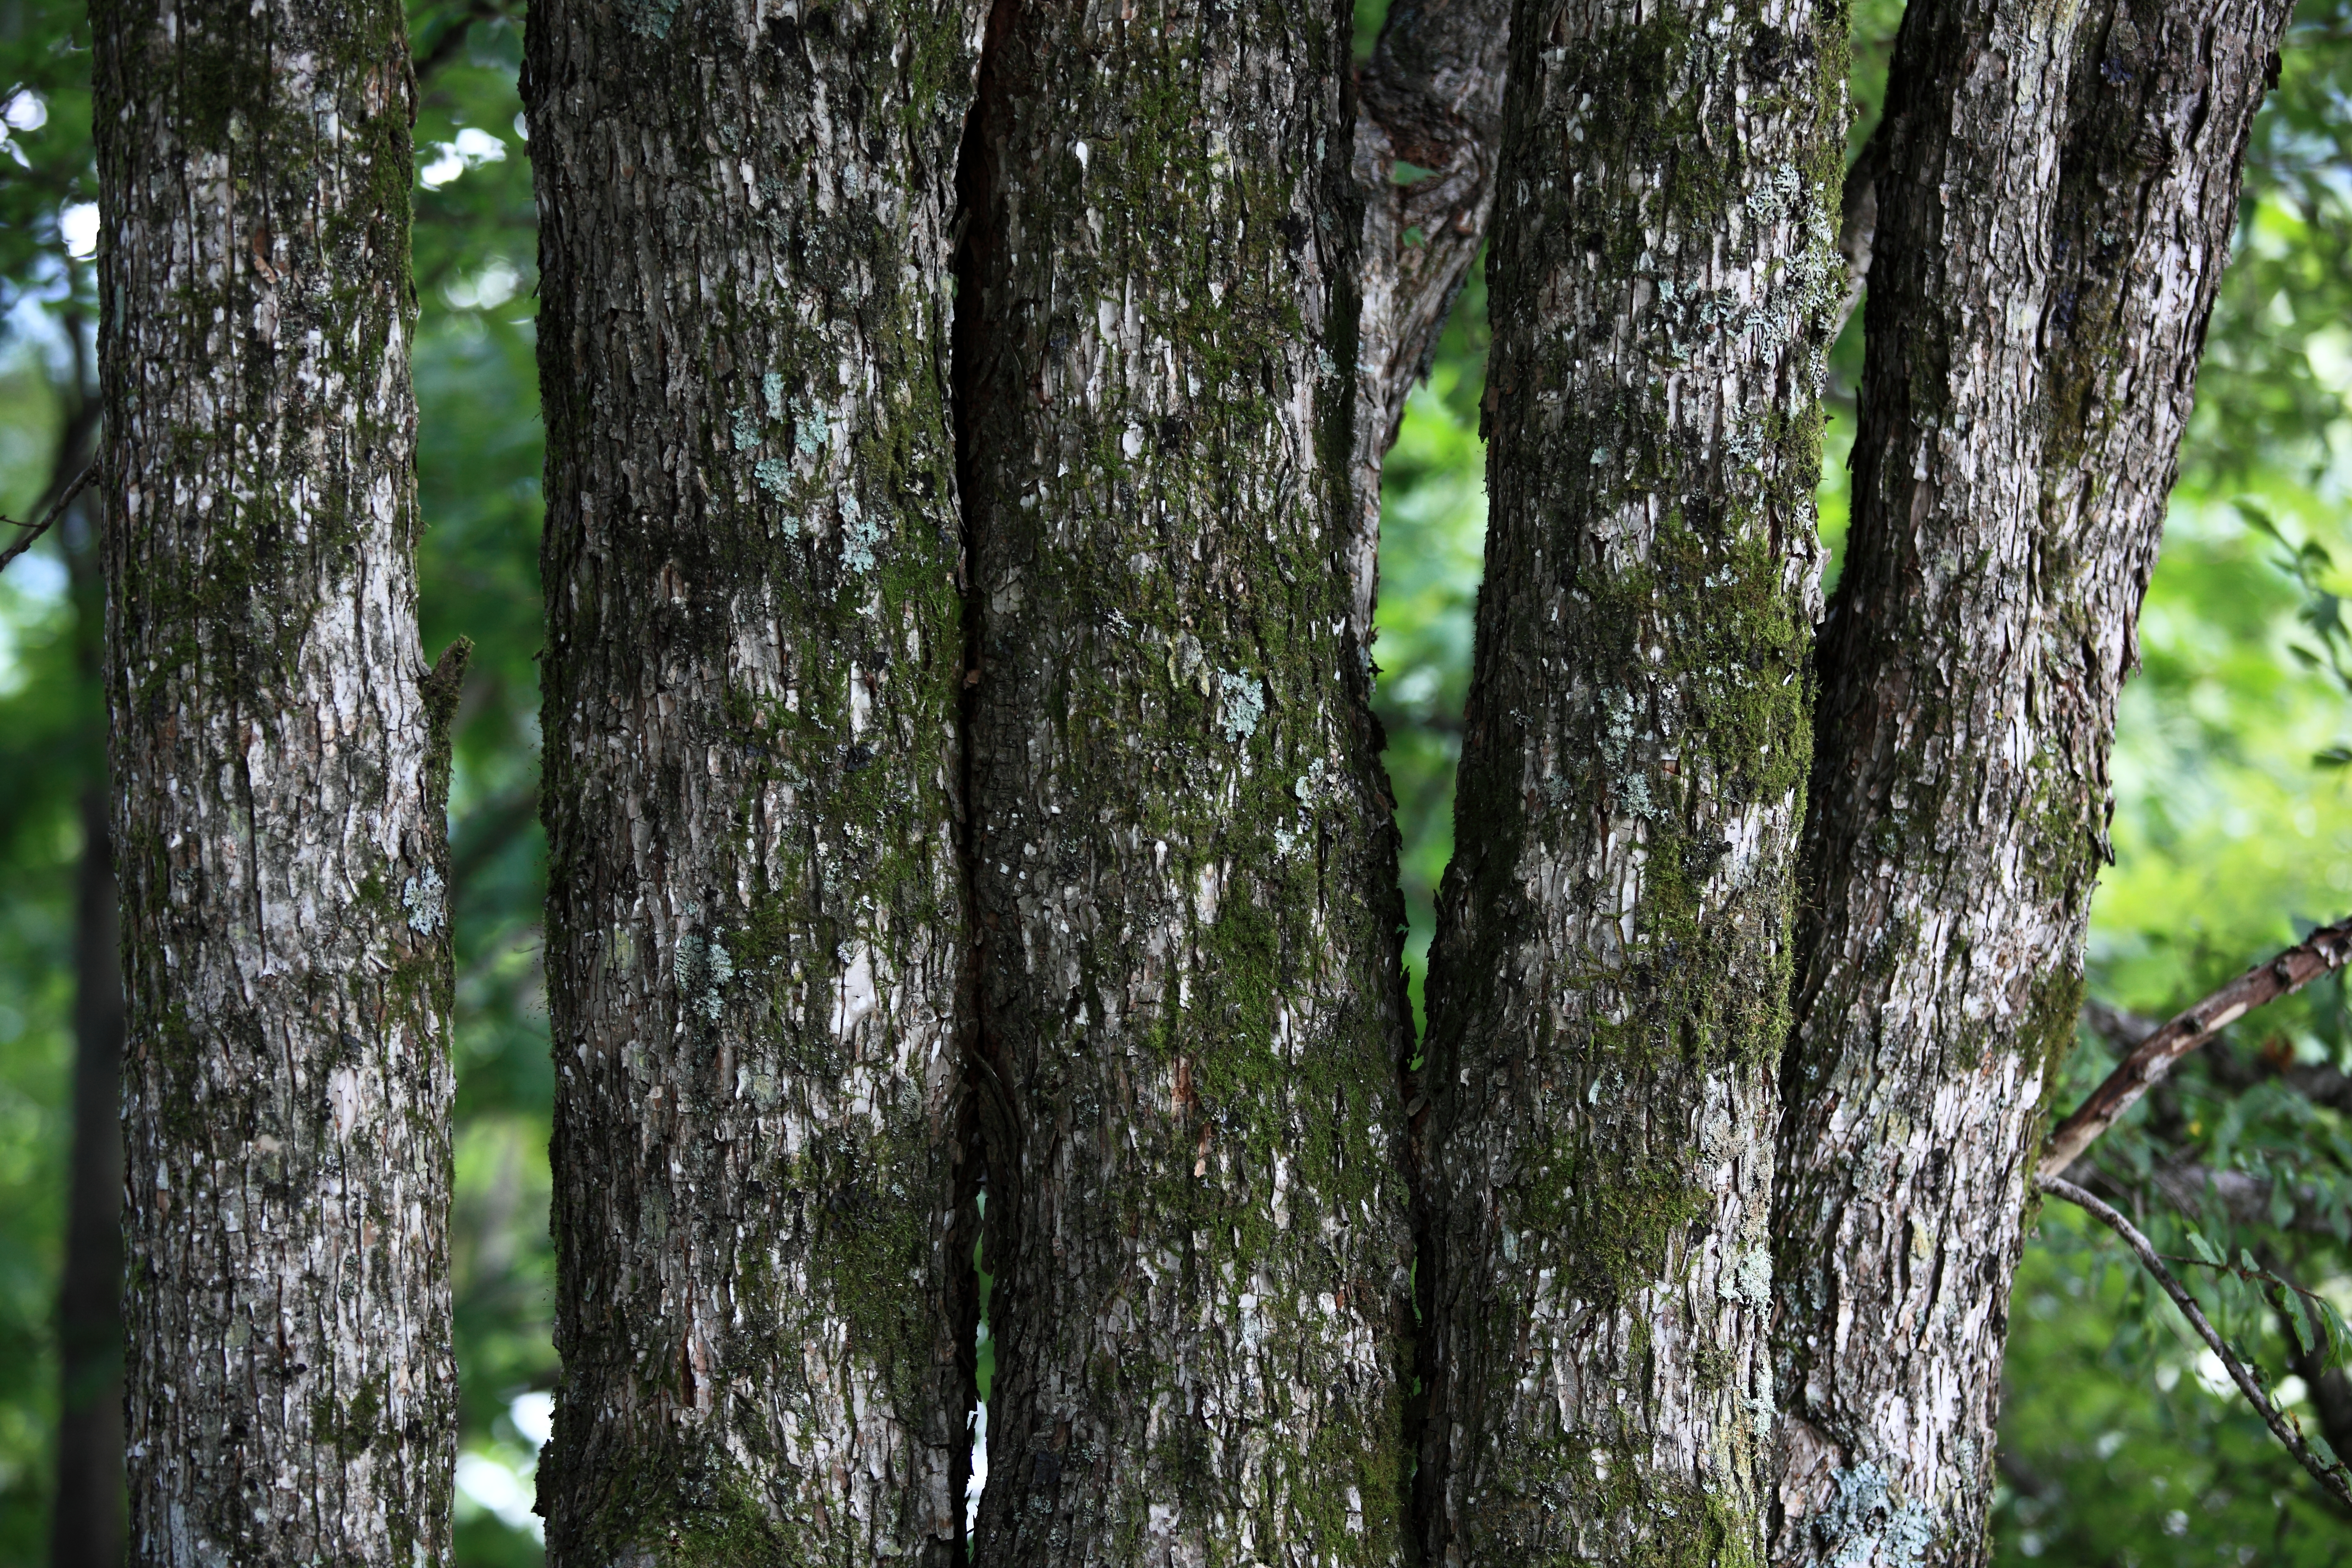
tree, forest, branch, plant, sunlight, leaf, trunk, green, high, birch, highland, rainforest, deciduous, plateau, 5d, grove, hires, woodland, habitat, markii, ecosystem, hi, res, resolution, nagano, matsumoto, kamikochi, flowering plant, old growth forest, natural environment, plant stem, woody plant, temperate broadleaf and mixed forest, land plant